XFL (2020–2023)

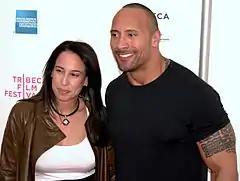
Dany Garcia and Dwayne Johnson led the consortium that purchased the XFL out of bankruptcy in August 2020.

On August 3, 2020, it was reported that a consortium led by Dwayne "The Rock" Johnson, Dany Garcia, and Gerry Cardinale (through Cardinale's fund RedBird Capital Partners) purchased the XFL for $15 million just hours before an auction could take place; the purchase received court approval on August 7, 2020. The XFL's parent company originally listed the league with assets and liabilities in the range of $10 million to $50 million. Johnson, who previously worked for McMahon as WWE wrestler The Rock, played collegiate football with the Miami Hurricanes in the 1990s and as a professional with the Calgary Stampeders of the Canadian Football League; he and Garcia were married from 1997 to 2007 and have remained business partners since their divorce. Cardinale's previous investments included the New York Yankees' side projects (such as YES Network and Legends Hospitality) and Suddenlink Communications. On August 21, 2020, the transition of ownership was completed, with Johnson stating "The deal is officially closed and 'the keys' to the XFL have been handed over." On October 1, 2020, the XFL announced its return in spring 2022. Johnson and Garcia both stated that they would rescind the policy forbidding kneeling during the national anthem and would instead openly support and encourage such behavior in an October 14 interview with Vice.